Periyar and women's rights

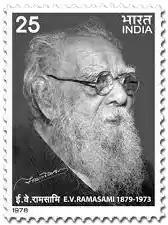
E V Ramasami

Periyar E. V. Ramasamy (17 September 1879 – 24 December 1973), also known as Ramaswami, EVR, Thanthai Periyar, or Periyar, was a Dravidian social reformer and politician from India, who founded the Self-Respect Movement and Dravidar Kazhagam. He advocated for the rights of women and was considered ahead of his time as well as controversial. Throughout the Indian sub-continent today, women continue to be marginalized in various ethnic and religious groups. During the early part of the twentieth century there have been a number of agitations against British rule (external) and injustices committed amongst the people of the sub-continent (internal). With all this, women's rights have been left in the dark. Periyar stated that, "political reformers are agitating that the privilege of administering "India" should go to "Indians". Social reformers are agitating that communal divisions and differences should be done away with. But nobody takes notice of the great hardship suffered by one section of women. Intelligent people will agree that the creator has not endowed men and women with different faculties. There are, in both men and women, intellectuals, courageous people, as well as stupid and cowardly people. While this is the case, it is unfair and wicked on the part of the haughty male population to continue to denigrate and enslave the female population.